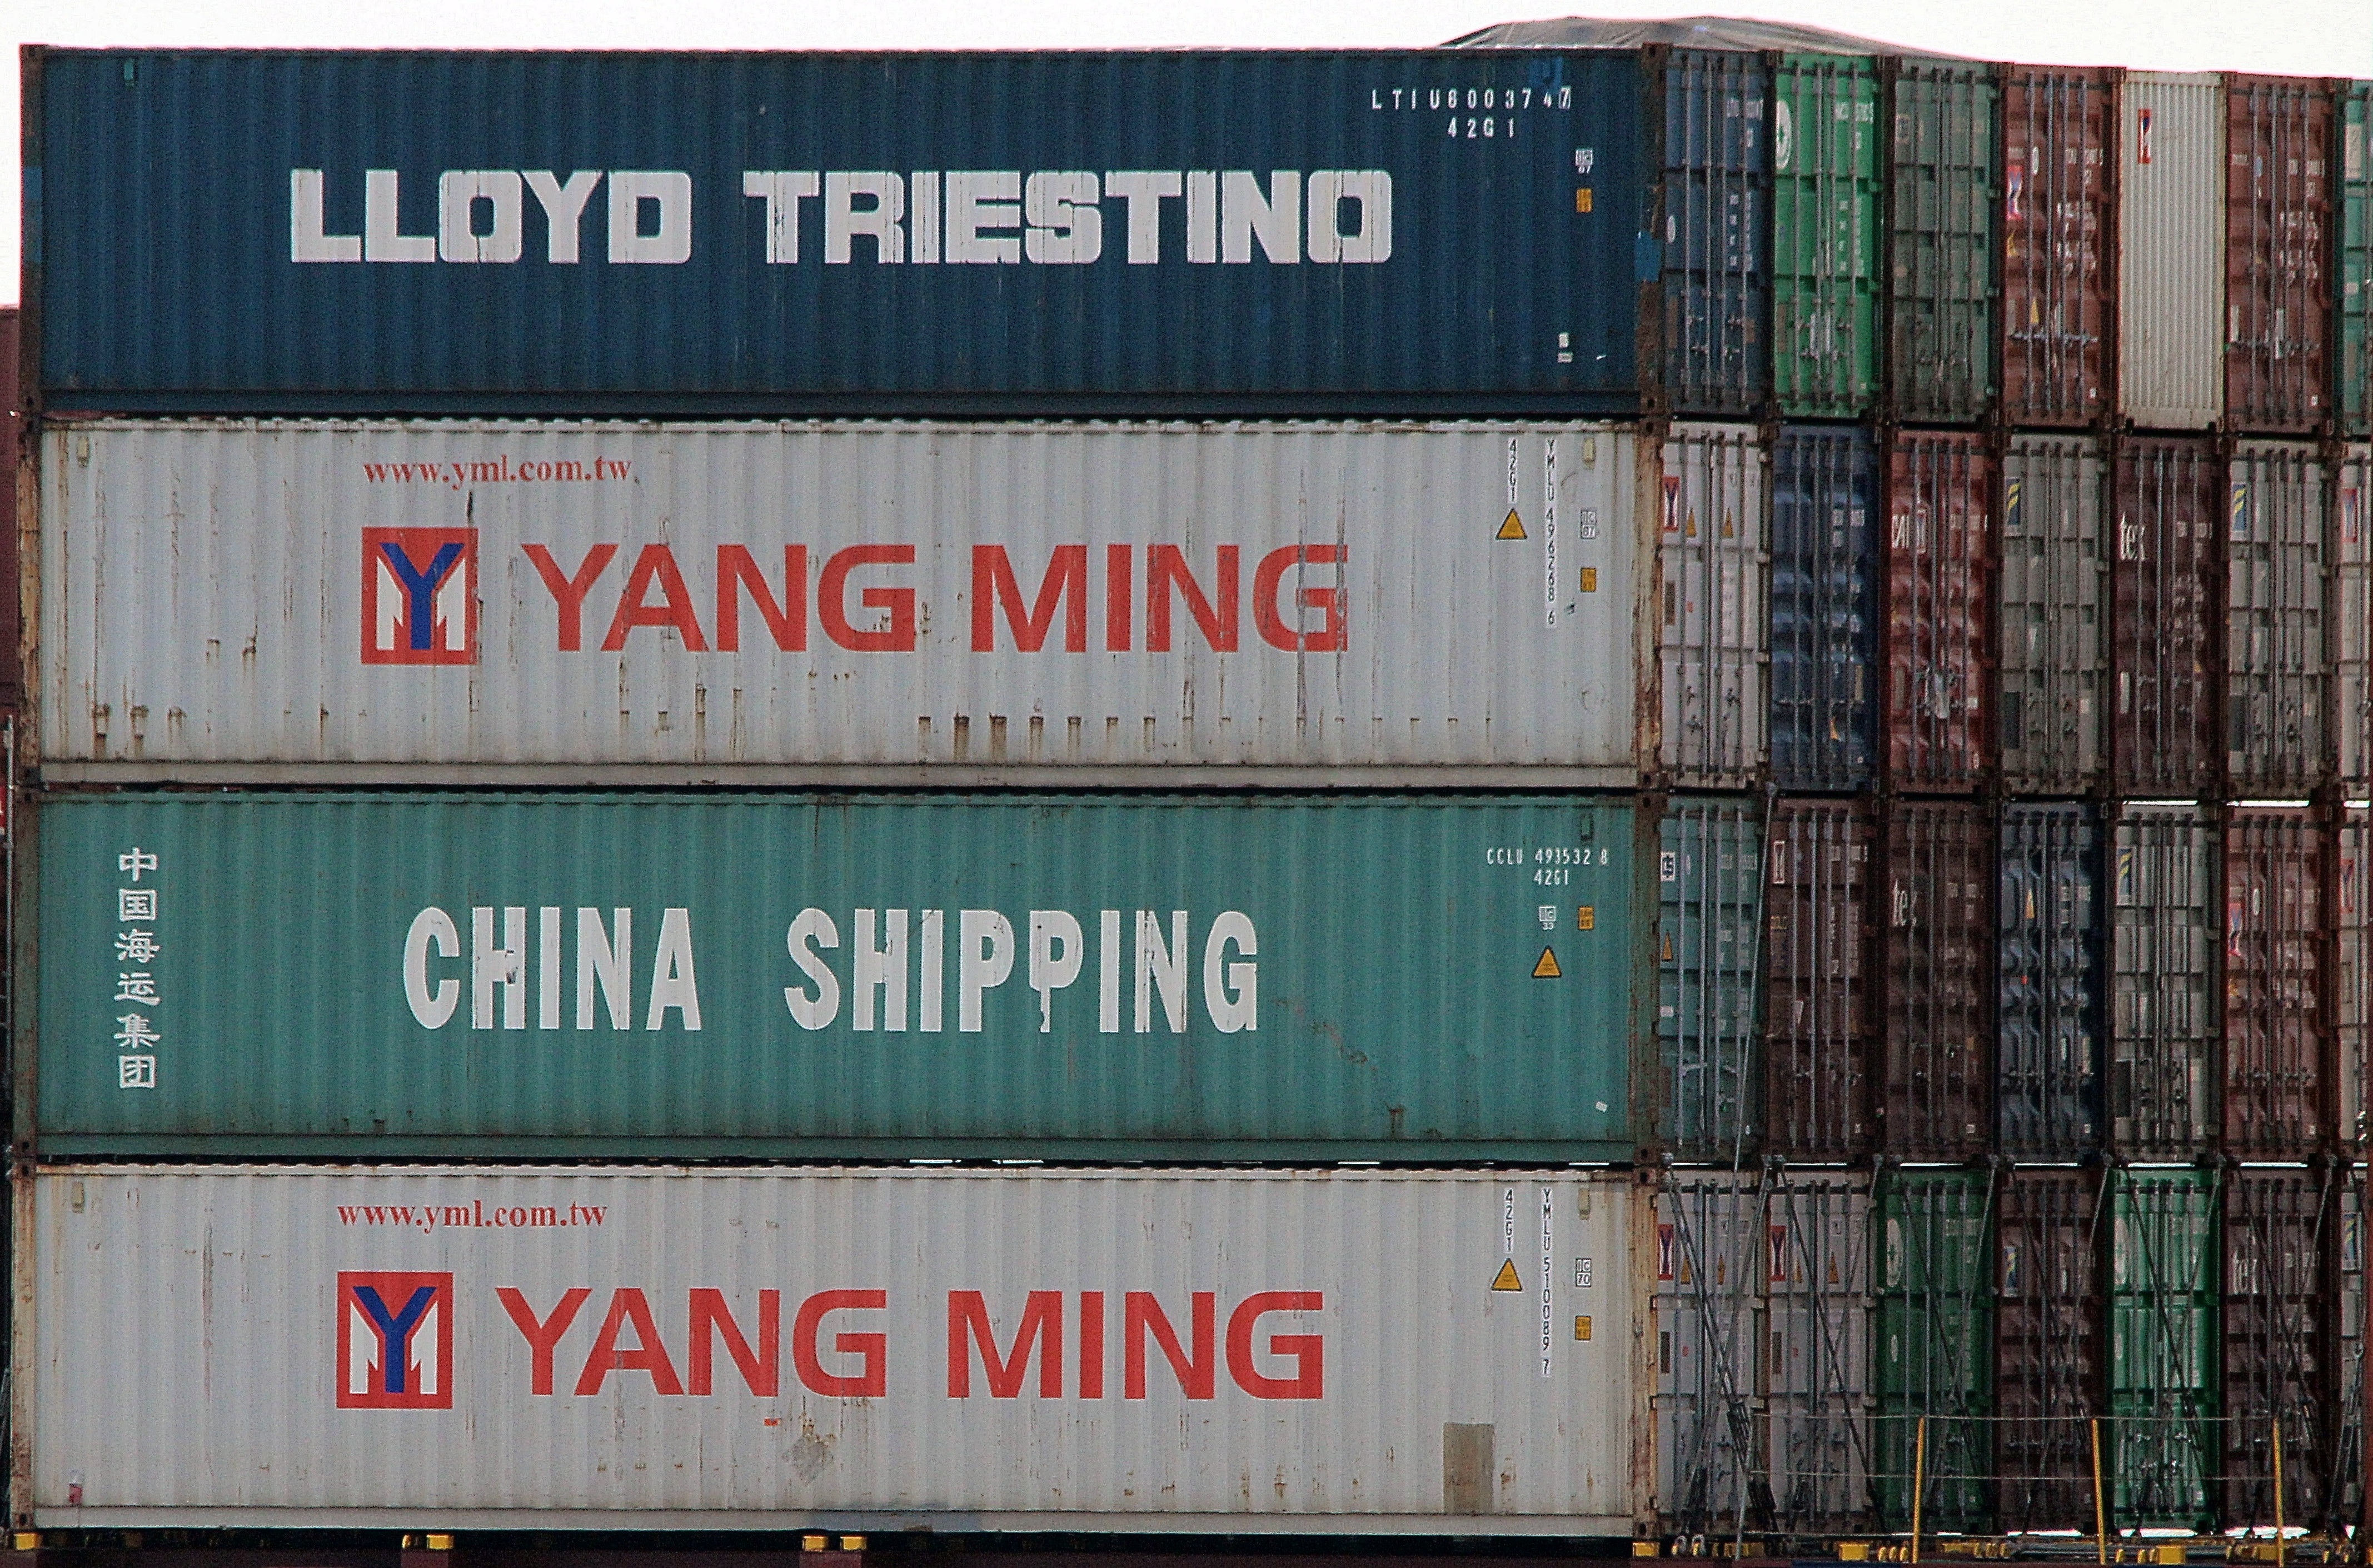
advertising, transport, sign, stack, signage, stadium, container, cargo, charge, scoreboard, personal computer hardware